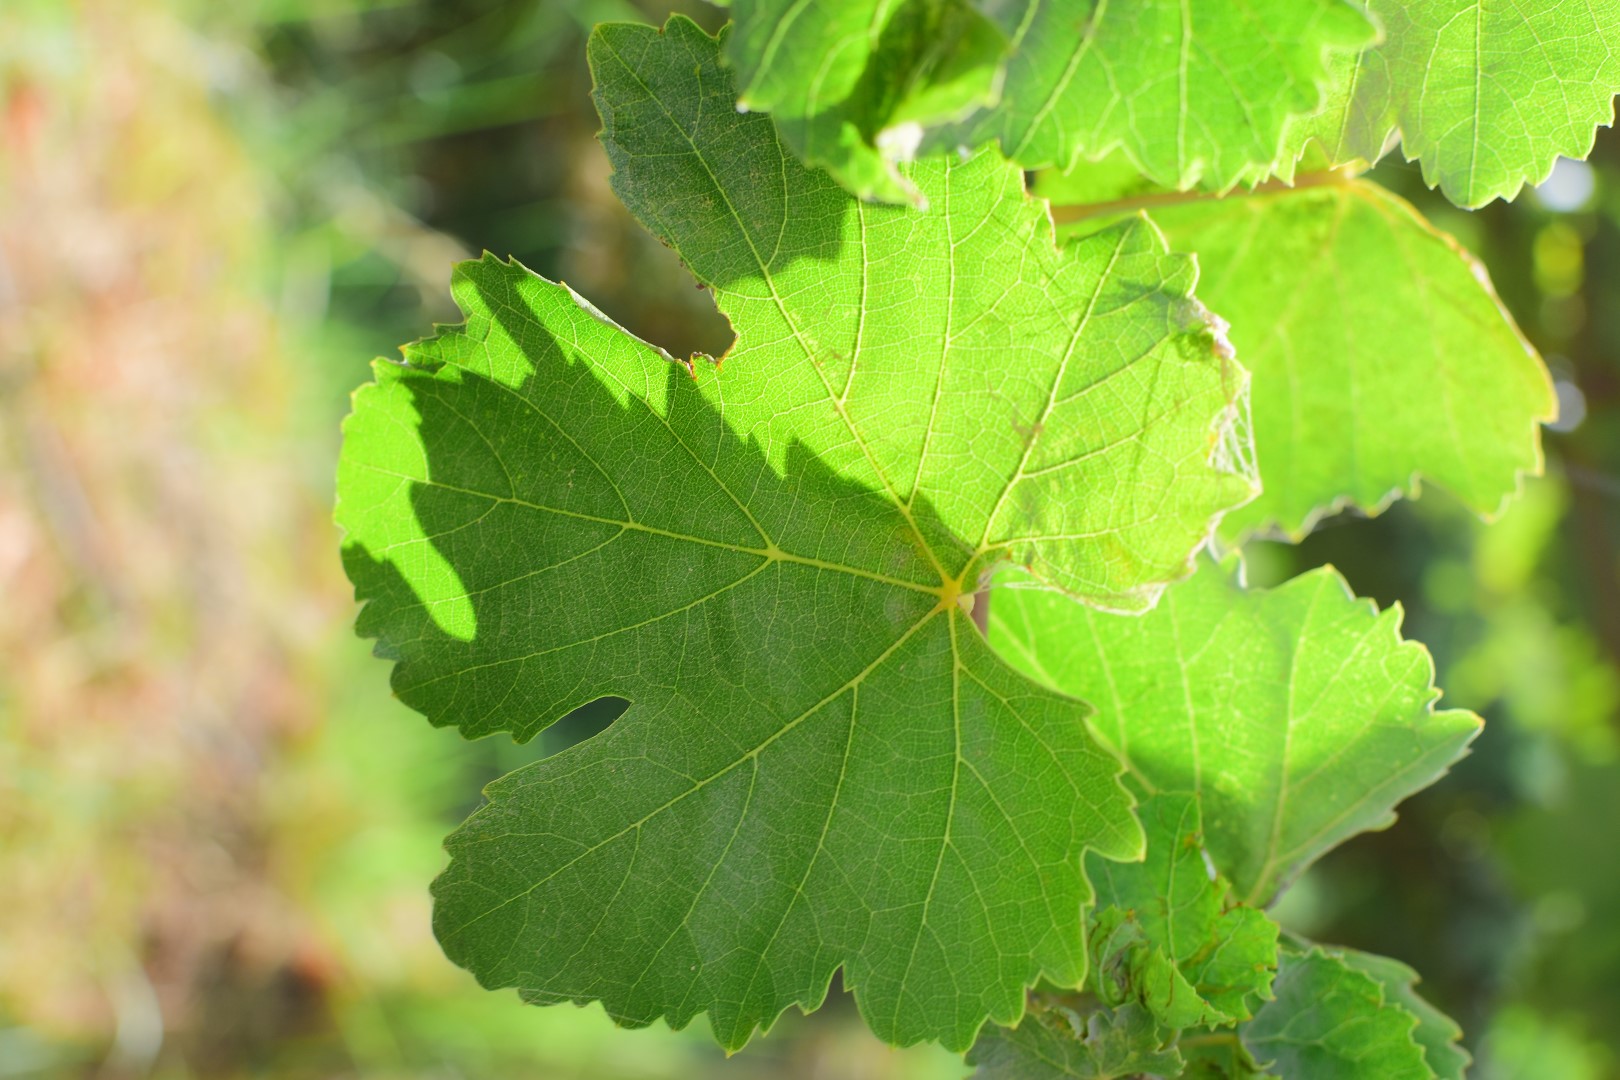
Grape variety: Thompson Seedless